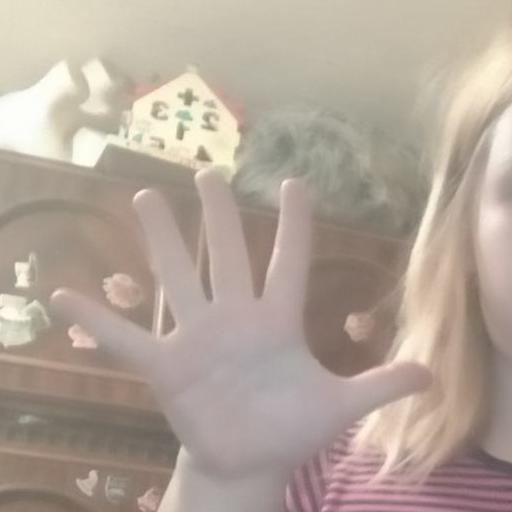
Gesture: palm